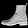
Label: Ankle boot